S-400 missile system

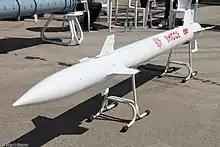
9M100E SAM at the 2017 MAKS airshow

The 96L6 high-altitude detector (TSBS) radar and equipment operates independently of the 96L6E low-level radar detector. The 96L6E2 export version can track a maximum of 20 targets, and is resistant to false returns of clutter in mountainous terrain. It can perform the functions of a command post for battalions of S-300 (SA20/20A/20B) or S-400. The 96L6-1 serves as command of S-400 and S-500 batteries.